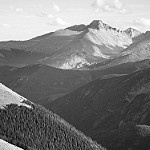
Label: B & W